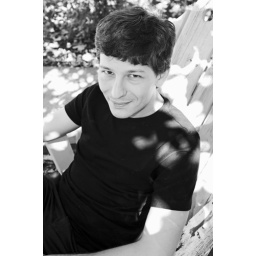
Tien's boss's house in San Rafael, perfect apple tree to sit under.